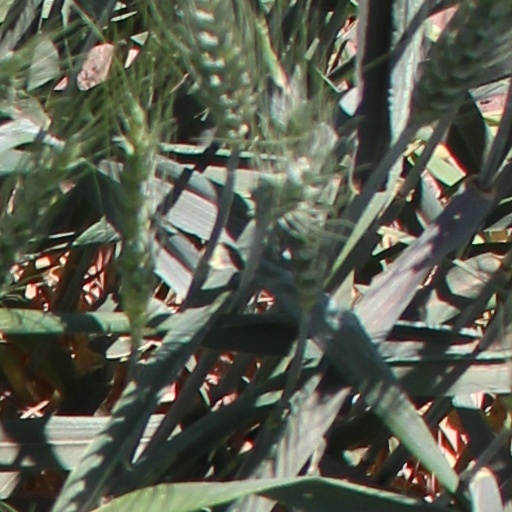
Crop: wheat